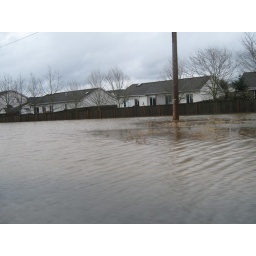
Yeah, I'm pretty sure those houses are flooded. The water was about a foot high in the street.